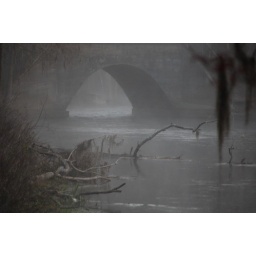
Fog under a rail road bridge